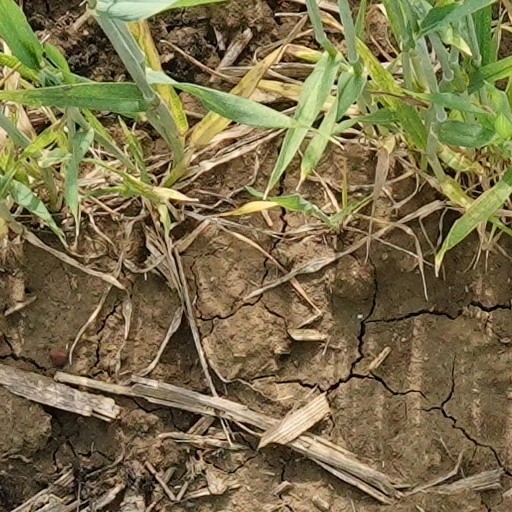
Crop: wheat